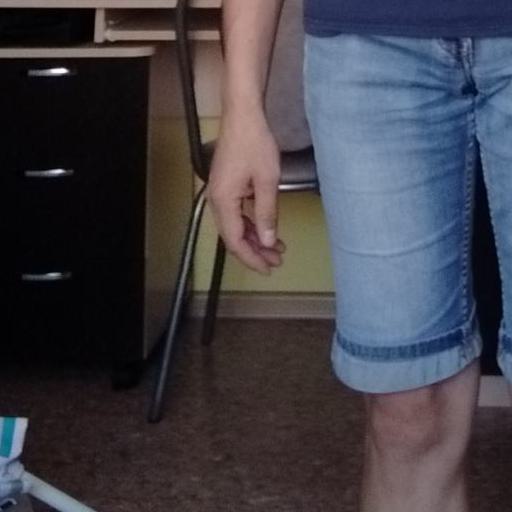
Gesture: no_gesture